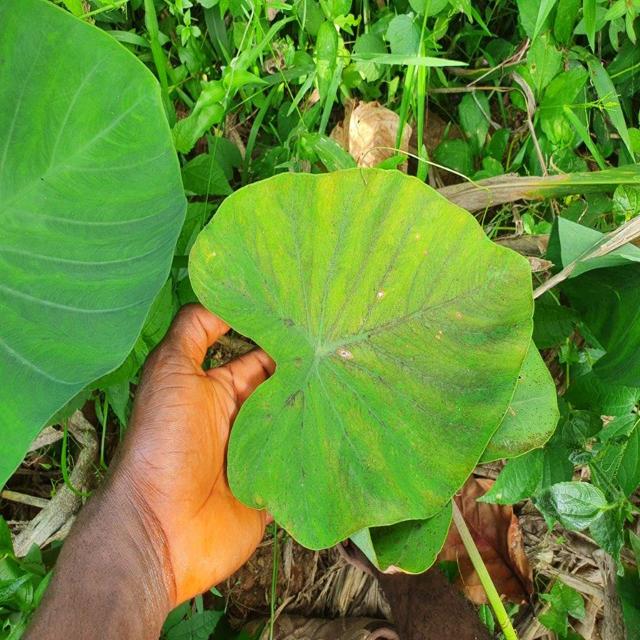
Label: Early_Blight